Lie algebra extension

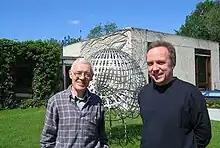
Robert Moody (left), Fellow of the Royal Society of Canada, is a Canadian mathematician at University of Alberta. He is co-discoverer of the Kac–Moody algebra together with Victor Kac, Fellow of the American Mathematical Society, a Russian mathematician working at MIT.

The derivation used in the construction of the 2-cocycle in the previous section can be extended to a derivation on the centrally extended polynomial loop algebra, here denoted by in order to realize a Kac–Moody algebra (background). Simply set